Centenary Celebration of Darul Uloom Deoband

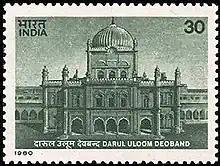
Darul Uloom Deoband in stamp of India 1980

In 1975, the centennial celebration of Darul Uloom Deoband's sister institution, Darul Uloom Nadwatul Ulama, was held. As a result of the event, the decisions of the Deoband Conference held on 21, 22, and 23 March 1980, were also widely publicized. The governments of India and Pakistan provided special facilities for participants in the conference through an agreement. The Government of Pakistan arranged a special train from Lahore to Attock, and the Government of India started a special train from Attock to Deoband. Additionally, the Government of India published a commemorative stamp.